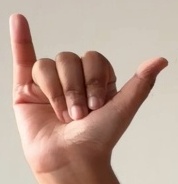
ASL sign: Y